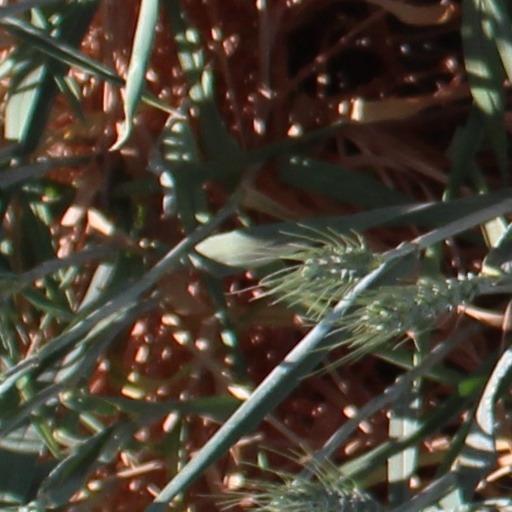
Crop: wheat